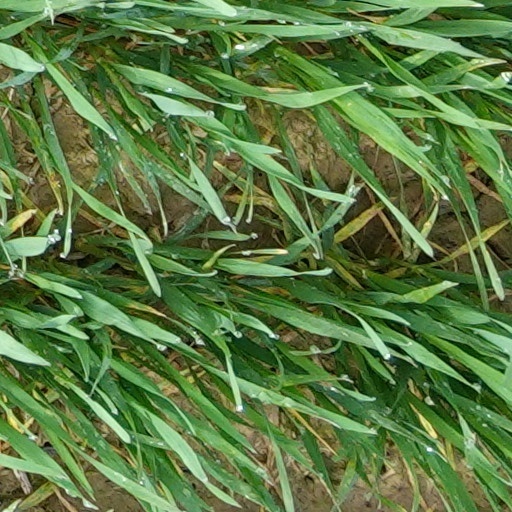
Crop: wheat